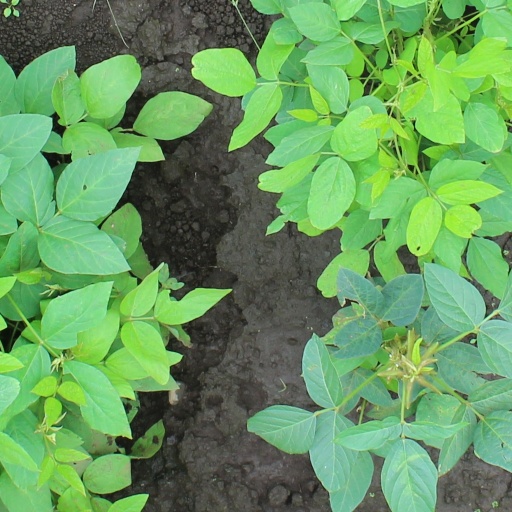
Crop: soybean